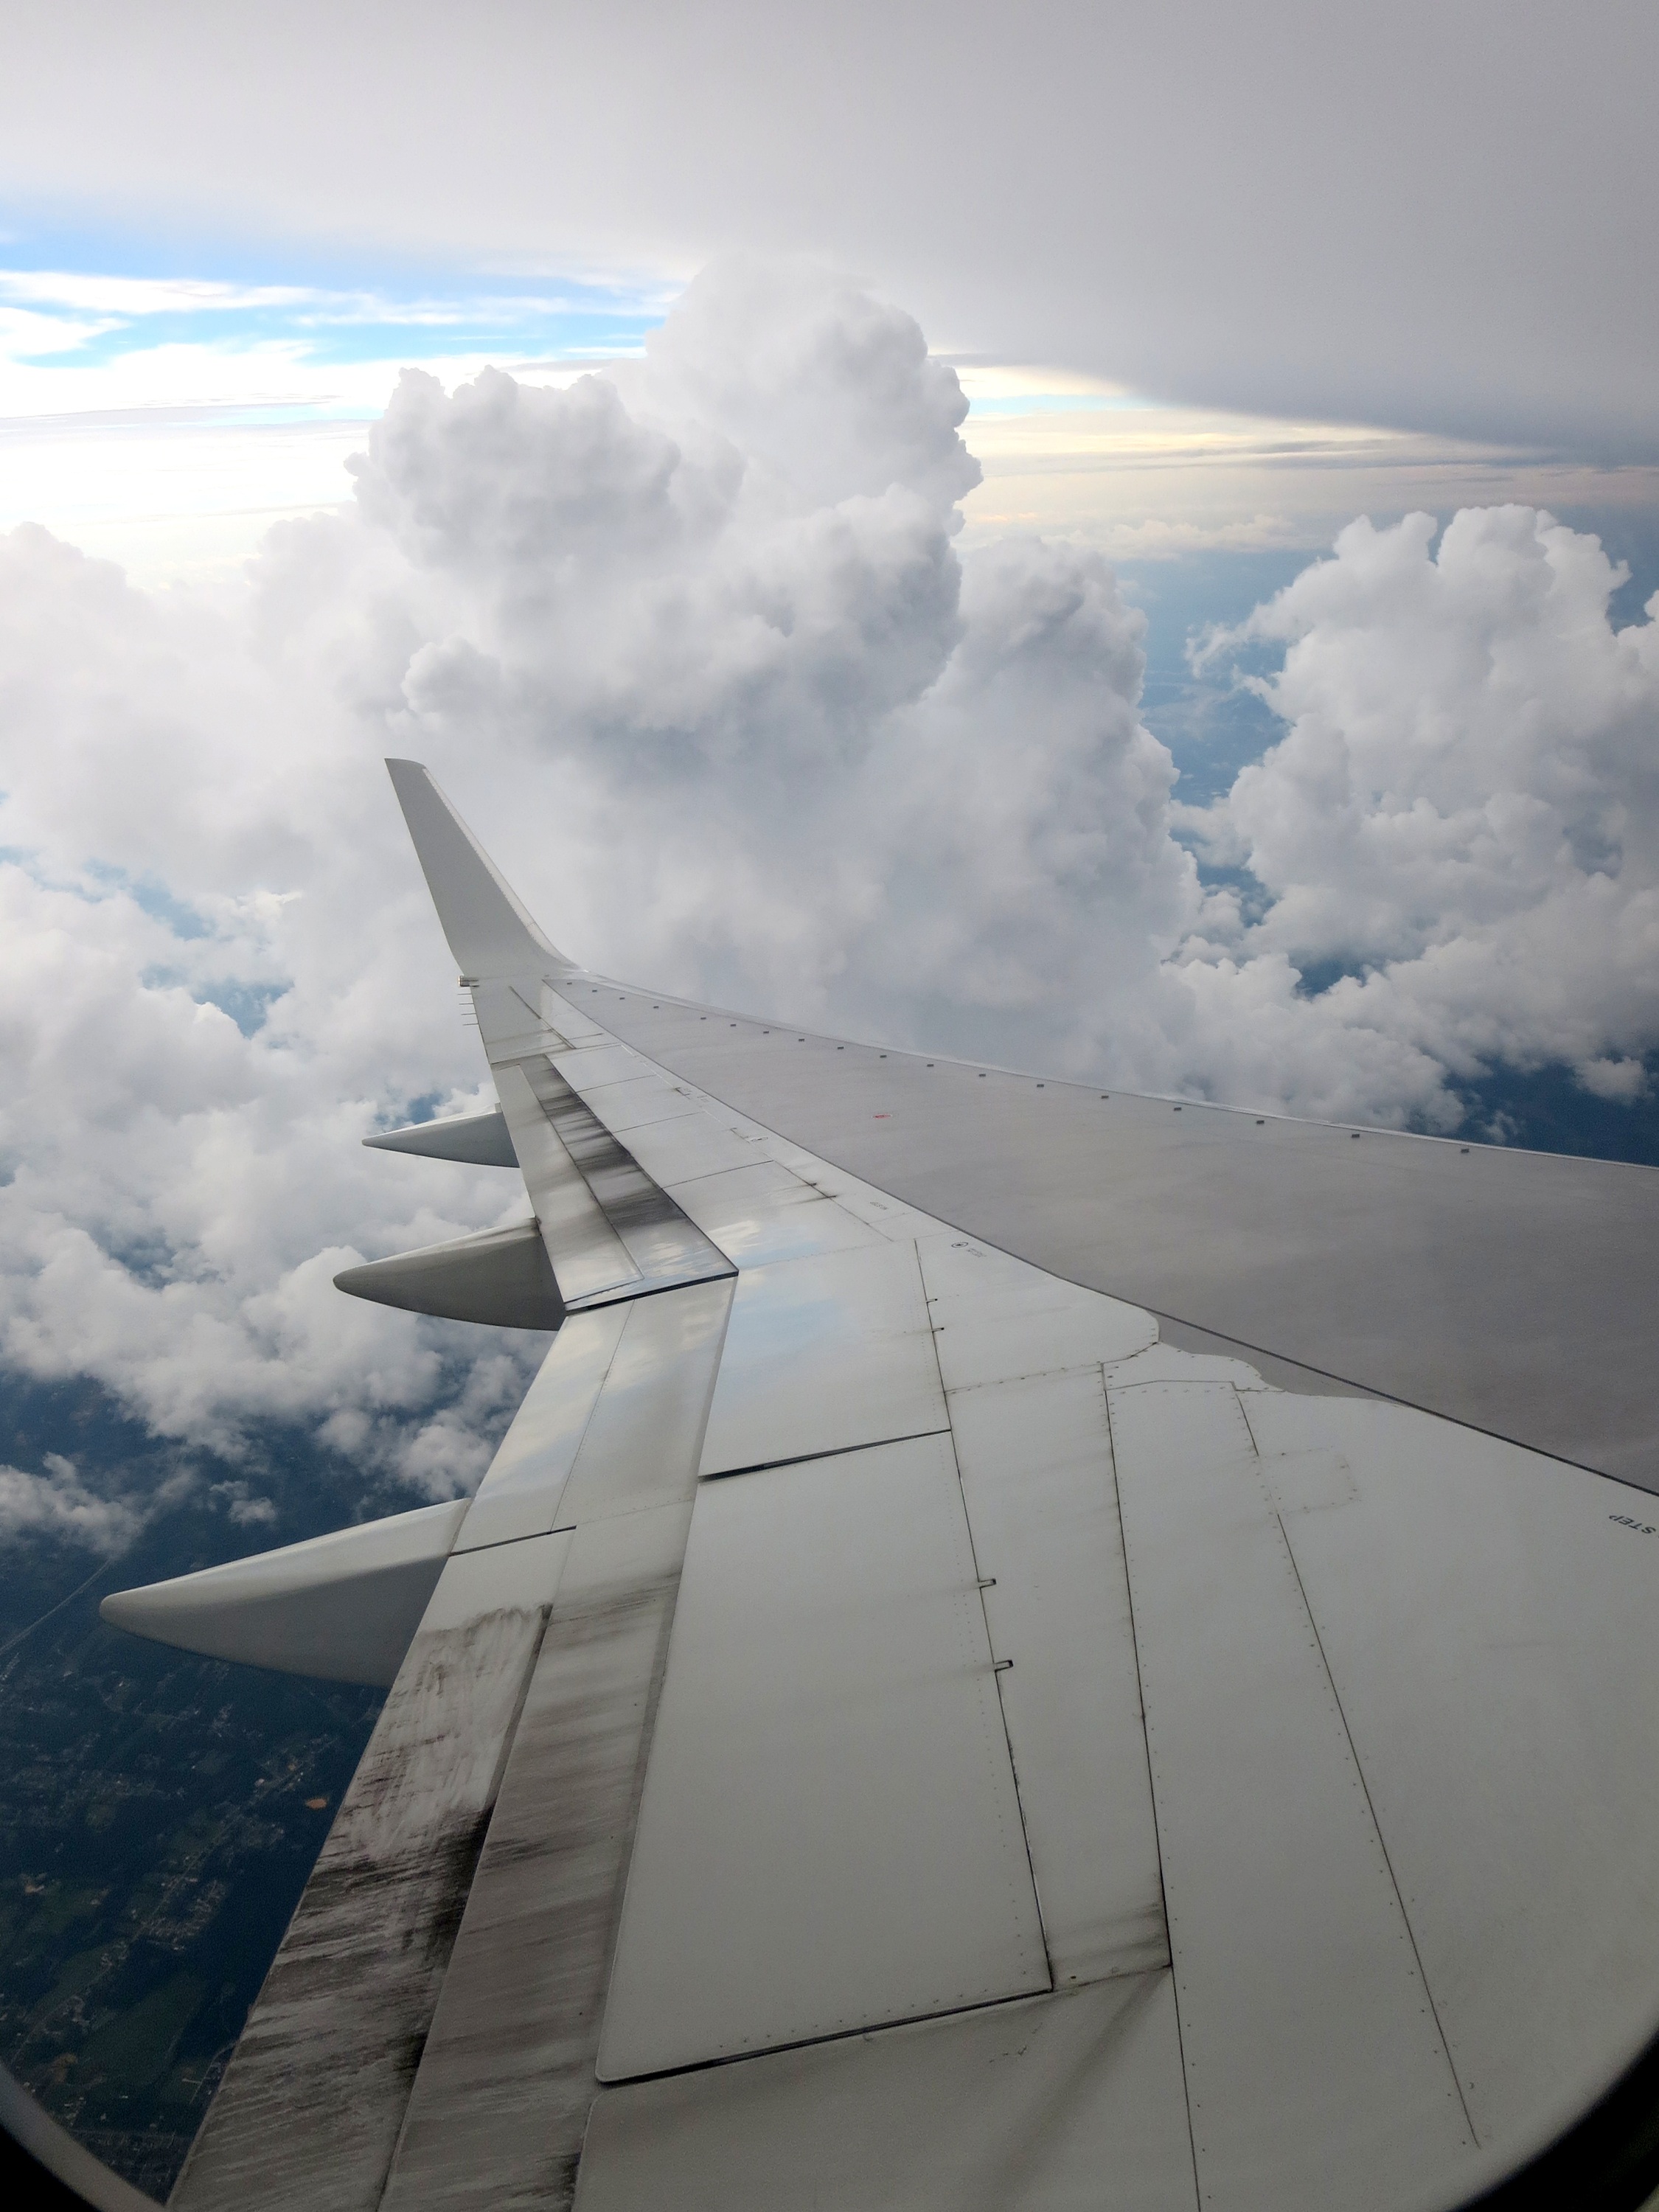
wing, cloud, sky, adventure, fly, airplane, plane, aircraft, vehicle, airline, journey, aviation, flight, blue, clouds, airliner, voyage, takeoff, air force, jet aircraft, fighter aircraft, air travel, atmosphere of earth, narrow body aircraft